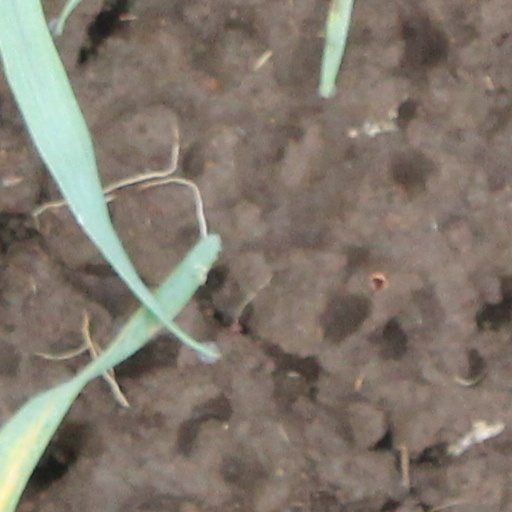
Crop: wheat